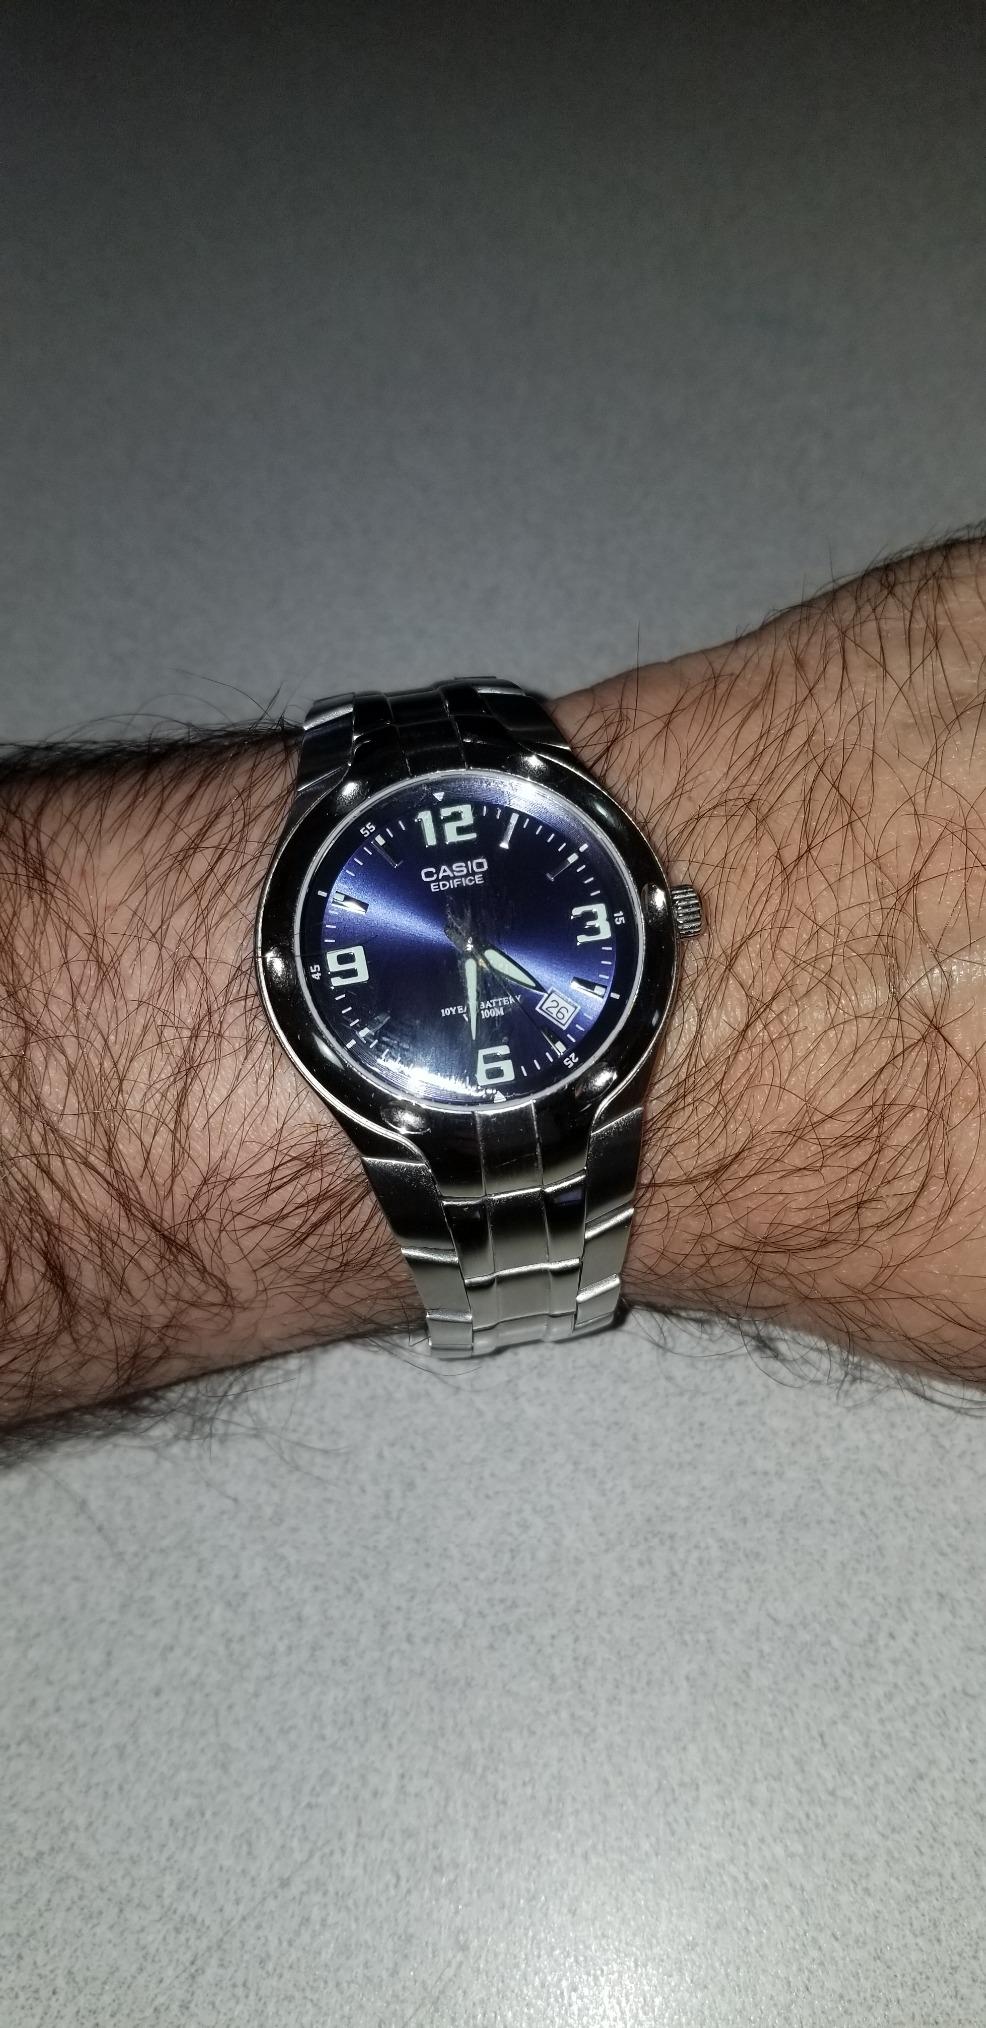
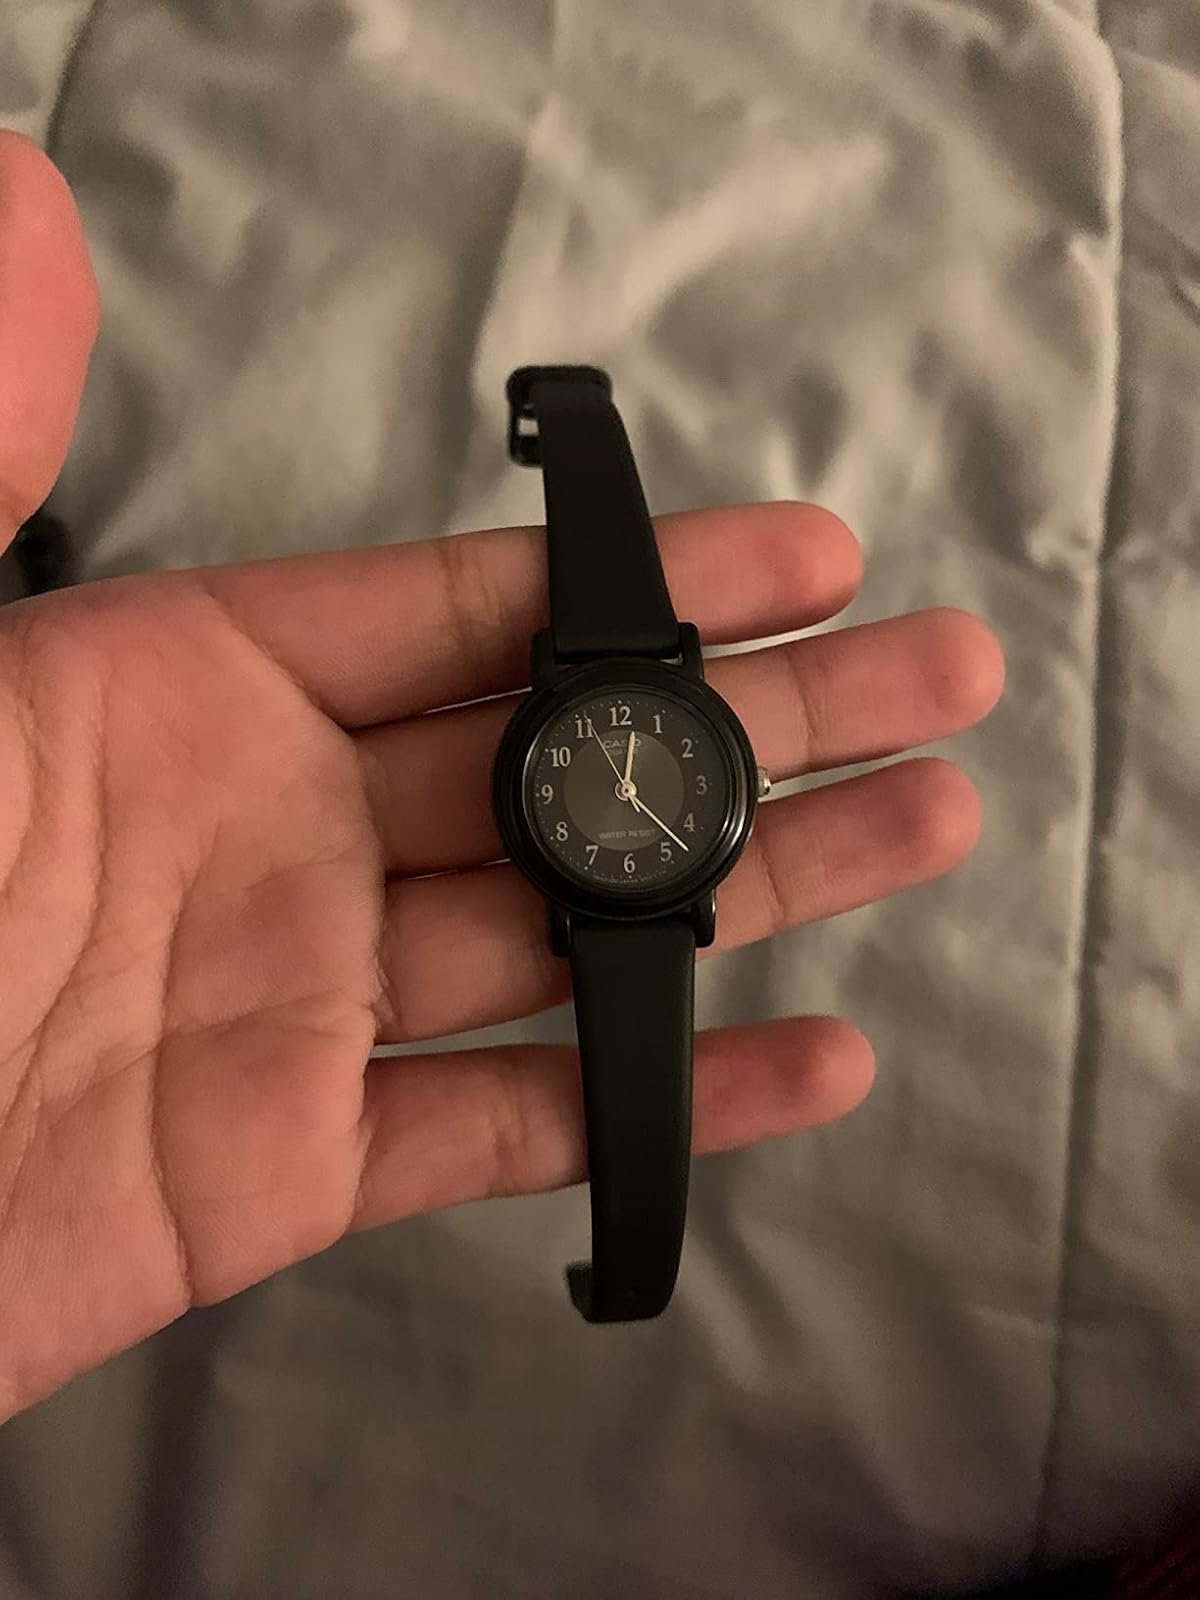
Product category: accessories_watch
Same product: no